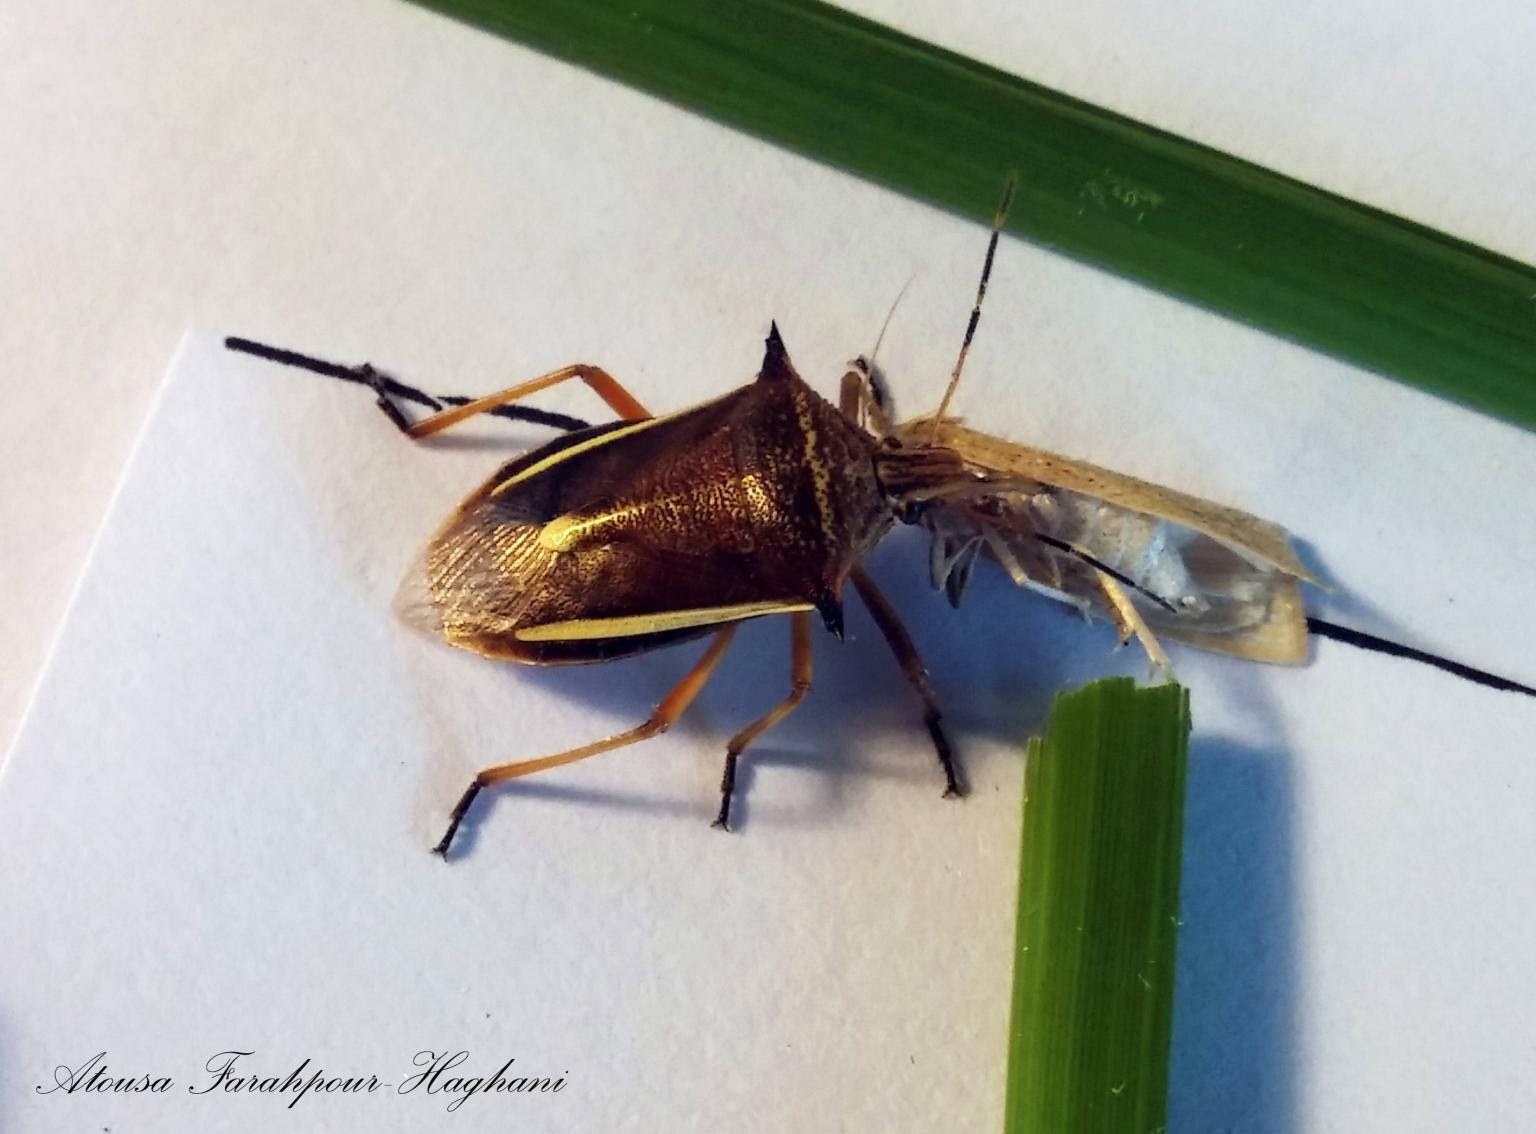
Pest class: stink_bug